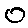
Label: 0